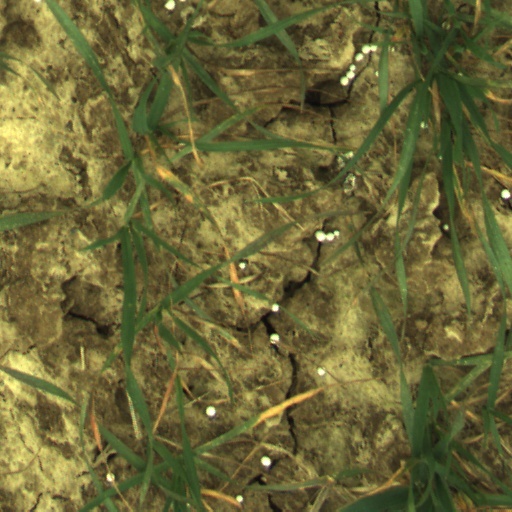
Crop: wheat